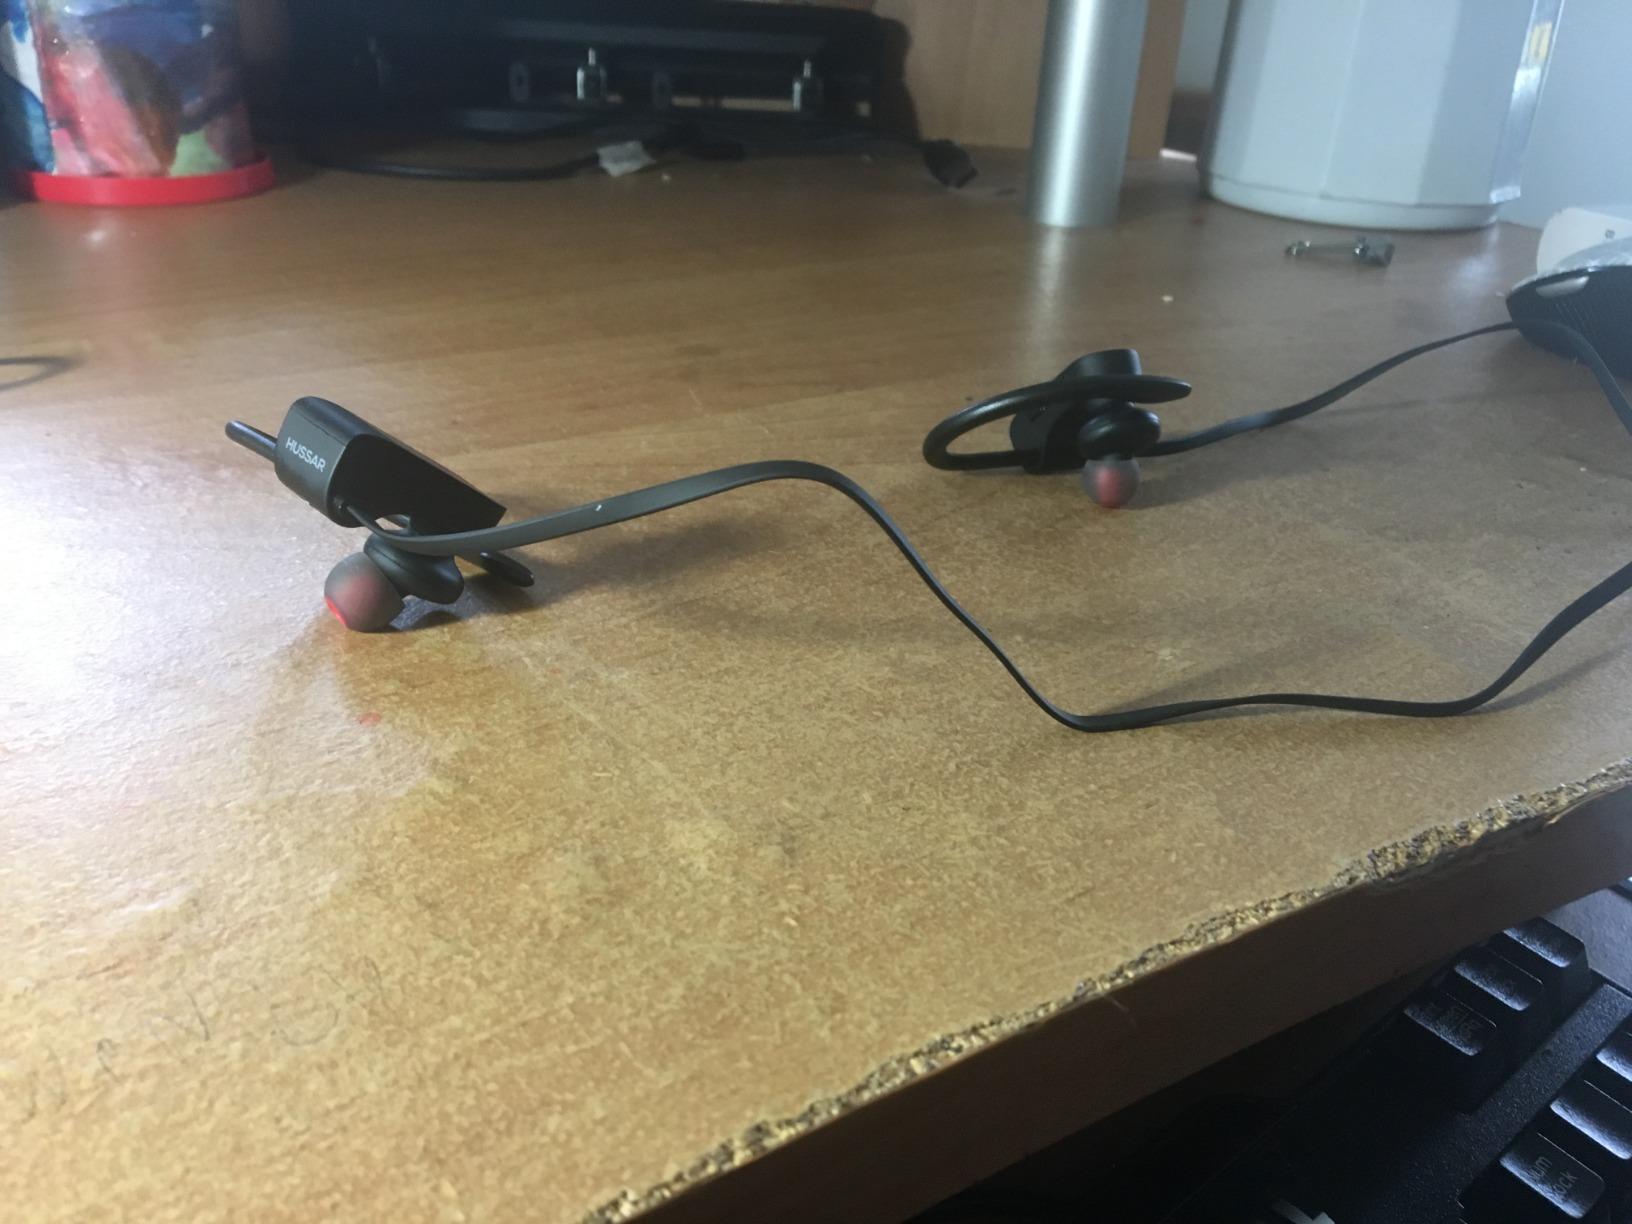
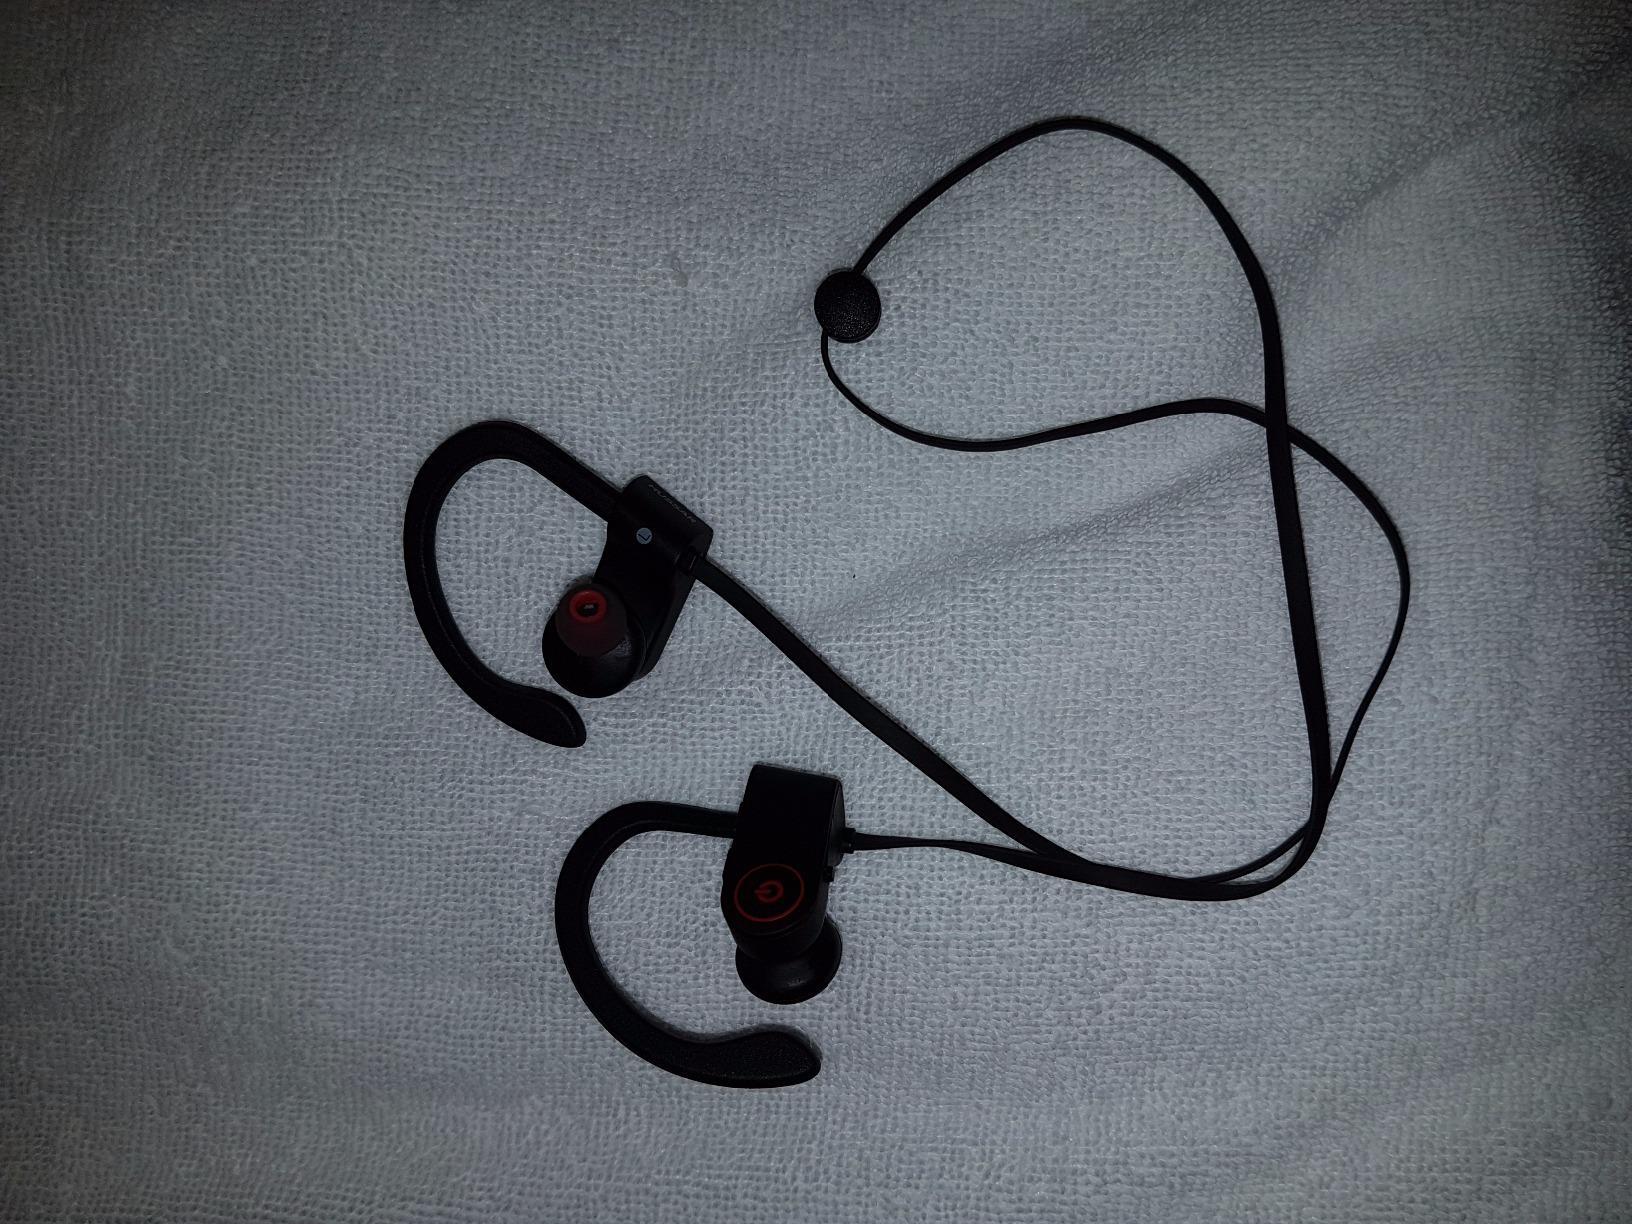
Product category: headphones
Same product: yes